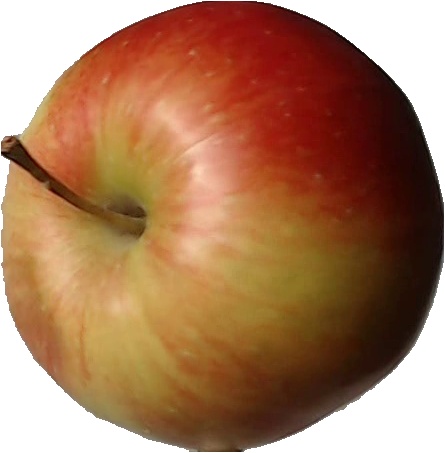
Label: apple_red_2